Kedareshwara Temple, Halebidu

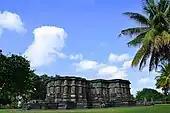
Rear view of the Kedraeshwara temple at Halebidu

Kedareshwara Temple (also spelt "Kedaresvara" or "Kedareshvara") is a Hoysala era construction in the historically important town of Halebidu, in the Hassan district of Karnataka state, India. It is located a short distance away from the famous Hoysaleswara Temple. The temple was constructed by Hoysala King Veera Ballala II (r. 1173–1220 CE) and his Queen Ketaladevi, and the main deity is "Ishwara" (another name for the Hindu god Shiva). The temple is protected as a monument of national importance by the Archaeological Survey of India.